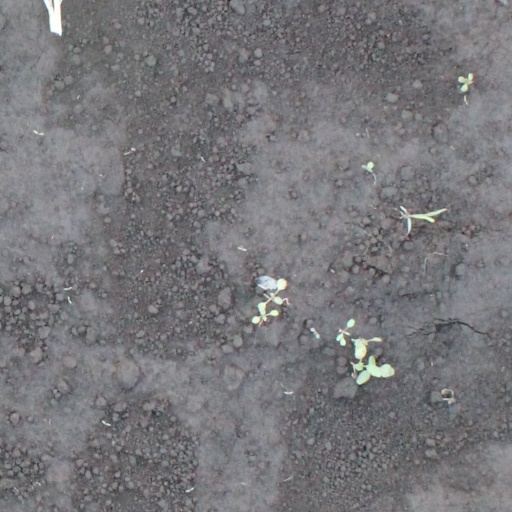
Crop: soybean